Dapol

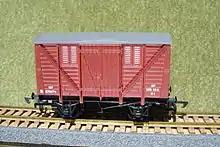
Dapol B26 OO scale wagon 10 ton BR meat wagon

Kits are moulded in grey polystyrene and the range includes buildings, road vehicles, wagons and locos. Some of the kits use moulds bought in 1993 from the Airfix company, some of which in turn originated with Kitmaster prior to being bought by Airfix in 1962. Others have come from the Lines Brothers Model-Land range.